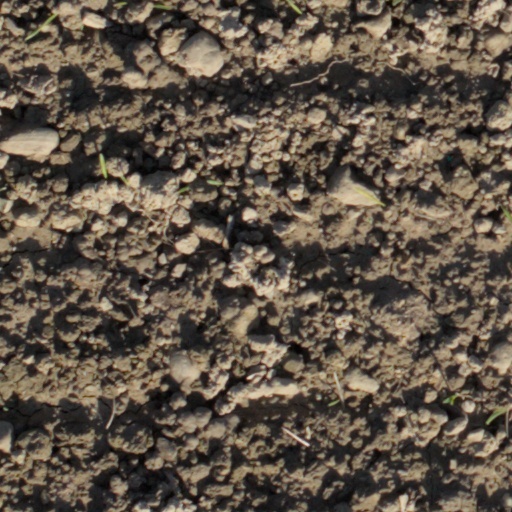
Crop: wheat